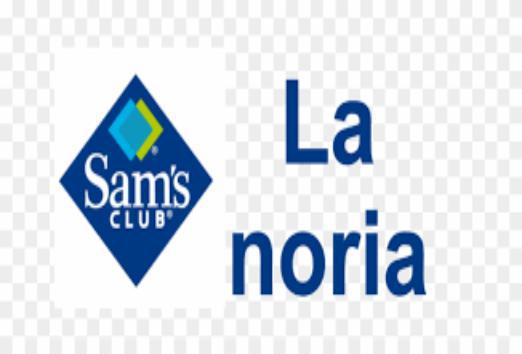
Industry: Others